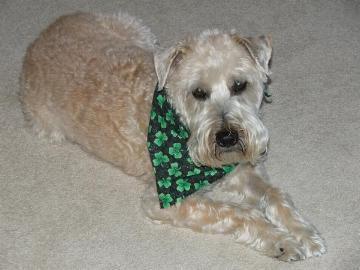
soft-coated_wheaten_terrier